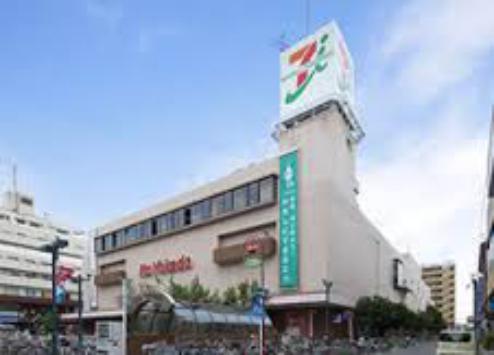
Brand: Ito-Yokado
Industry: Others